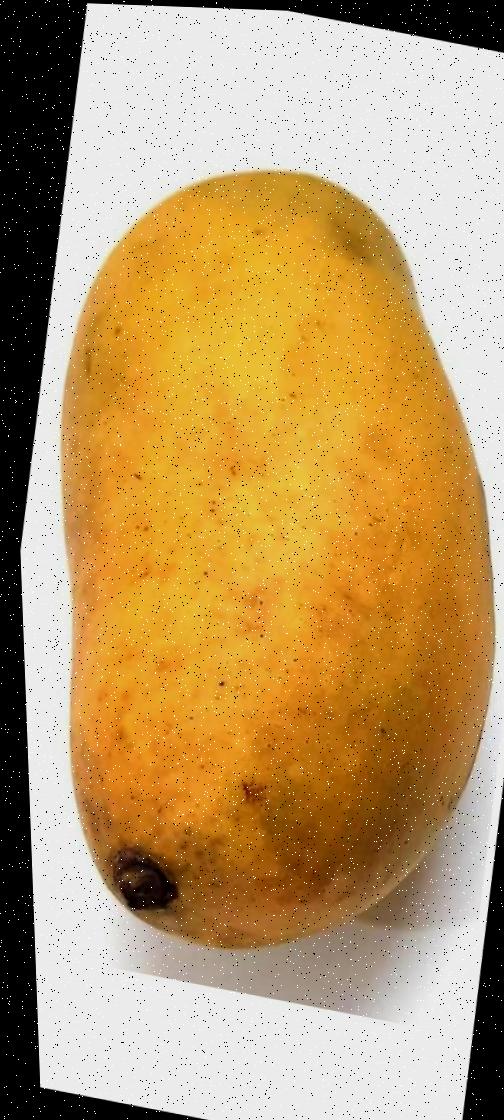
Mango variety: Banana Mango